Kloster Allerheiligen, Schaffhausen

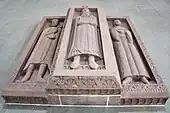
grave of the Nellenburg family inside the church

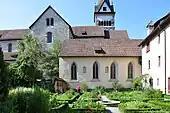
the former monastery's garden, as of today a herbal garden

The development of the city of Schaffhausen is closely linked to the "Nellenburg" noble family who became extinct around 1100 AD. Various archaeological finds and the building of the present church of St. Johann (John) date back to around 1000 AD. The Earls (German: "Grafen") "von Nellenburg" recognized the importance of the geographical area as a transshipment of goods on the Rhine river, and the order to bypass the "Rheinfall" waterfalls, controlled by the Wörth Castle. The monastery was founded by Eberhard von Nellenburg in 1049, on 22 November it was consecrated by Pope Leo IX, and in 1064 the construction works were completed. The church was dedicated to the Saviour, the Holy Cross, the Virgin Mary and All the Saints. In 1067 count Eberhard strengthened his rule in Schaffhausen, and received by Pope Alexander II comprehensive protection and sovereign rights for the monastery. Allerheiligen became, instead of the Reichenau Abbey, the new grave lay by the founding family, and various renovations and additions. Eberhard became after 1075 a Benedictine monk in the abbey, and died there in 1078 or 1079. He was buried in the outdoor crypt that was built for the family.